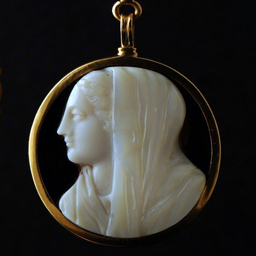
cameo , double face , of the 17th century .